National Youth Festival (India)

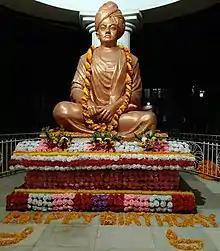
Celebration of Swami Vivekananda's 156th birthday at Baranagar Ramakrishna Mission in West Bengal, India on 12 January 2019

The National Youth Festival in India is an annual gathering of youth with various competitive and collaborative activities. Celebrated to commemorate the birth anniversary of youth icon Swami Vivekananda, it is organized by Ministry of Youth Affairs and Sports, Government of India in collaboration with one of the state governments. It is held in a different state each year during National Youth Week, 12–16 January every year.